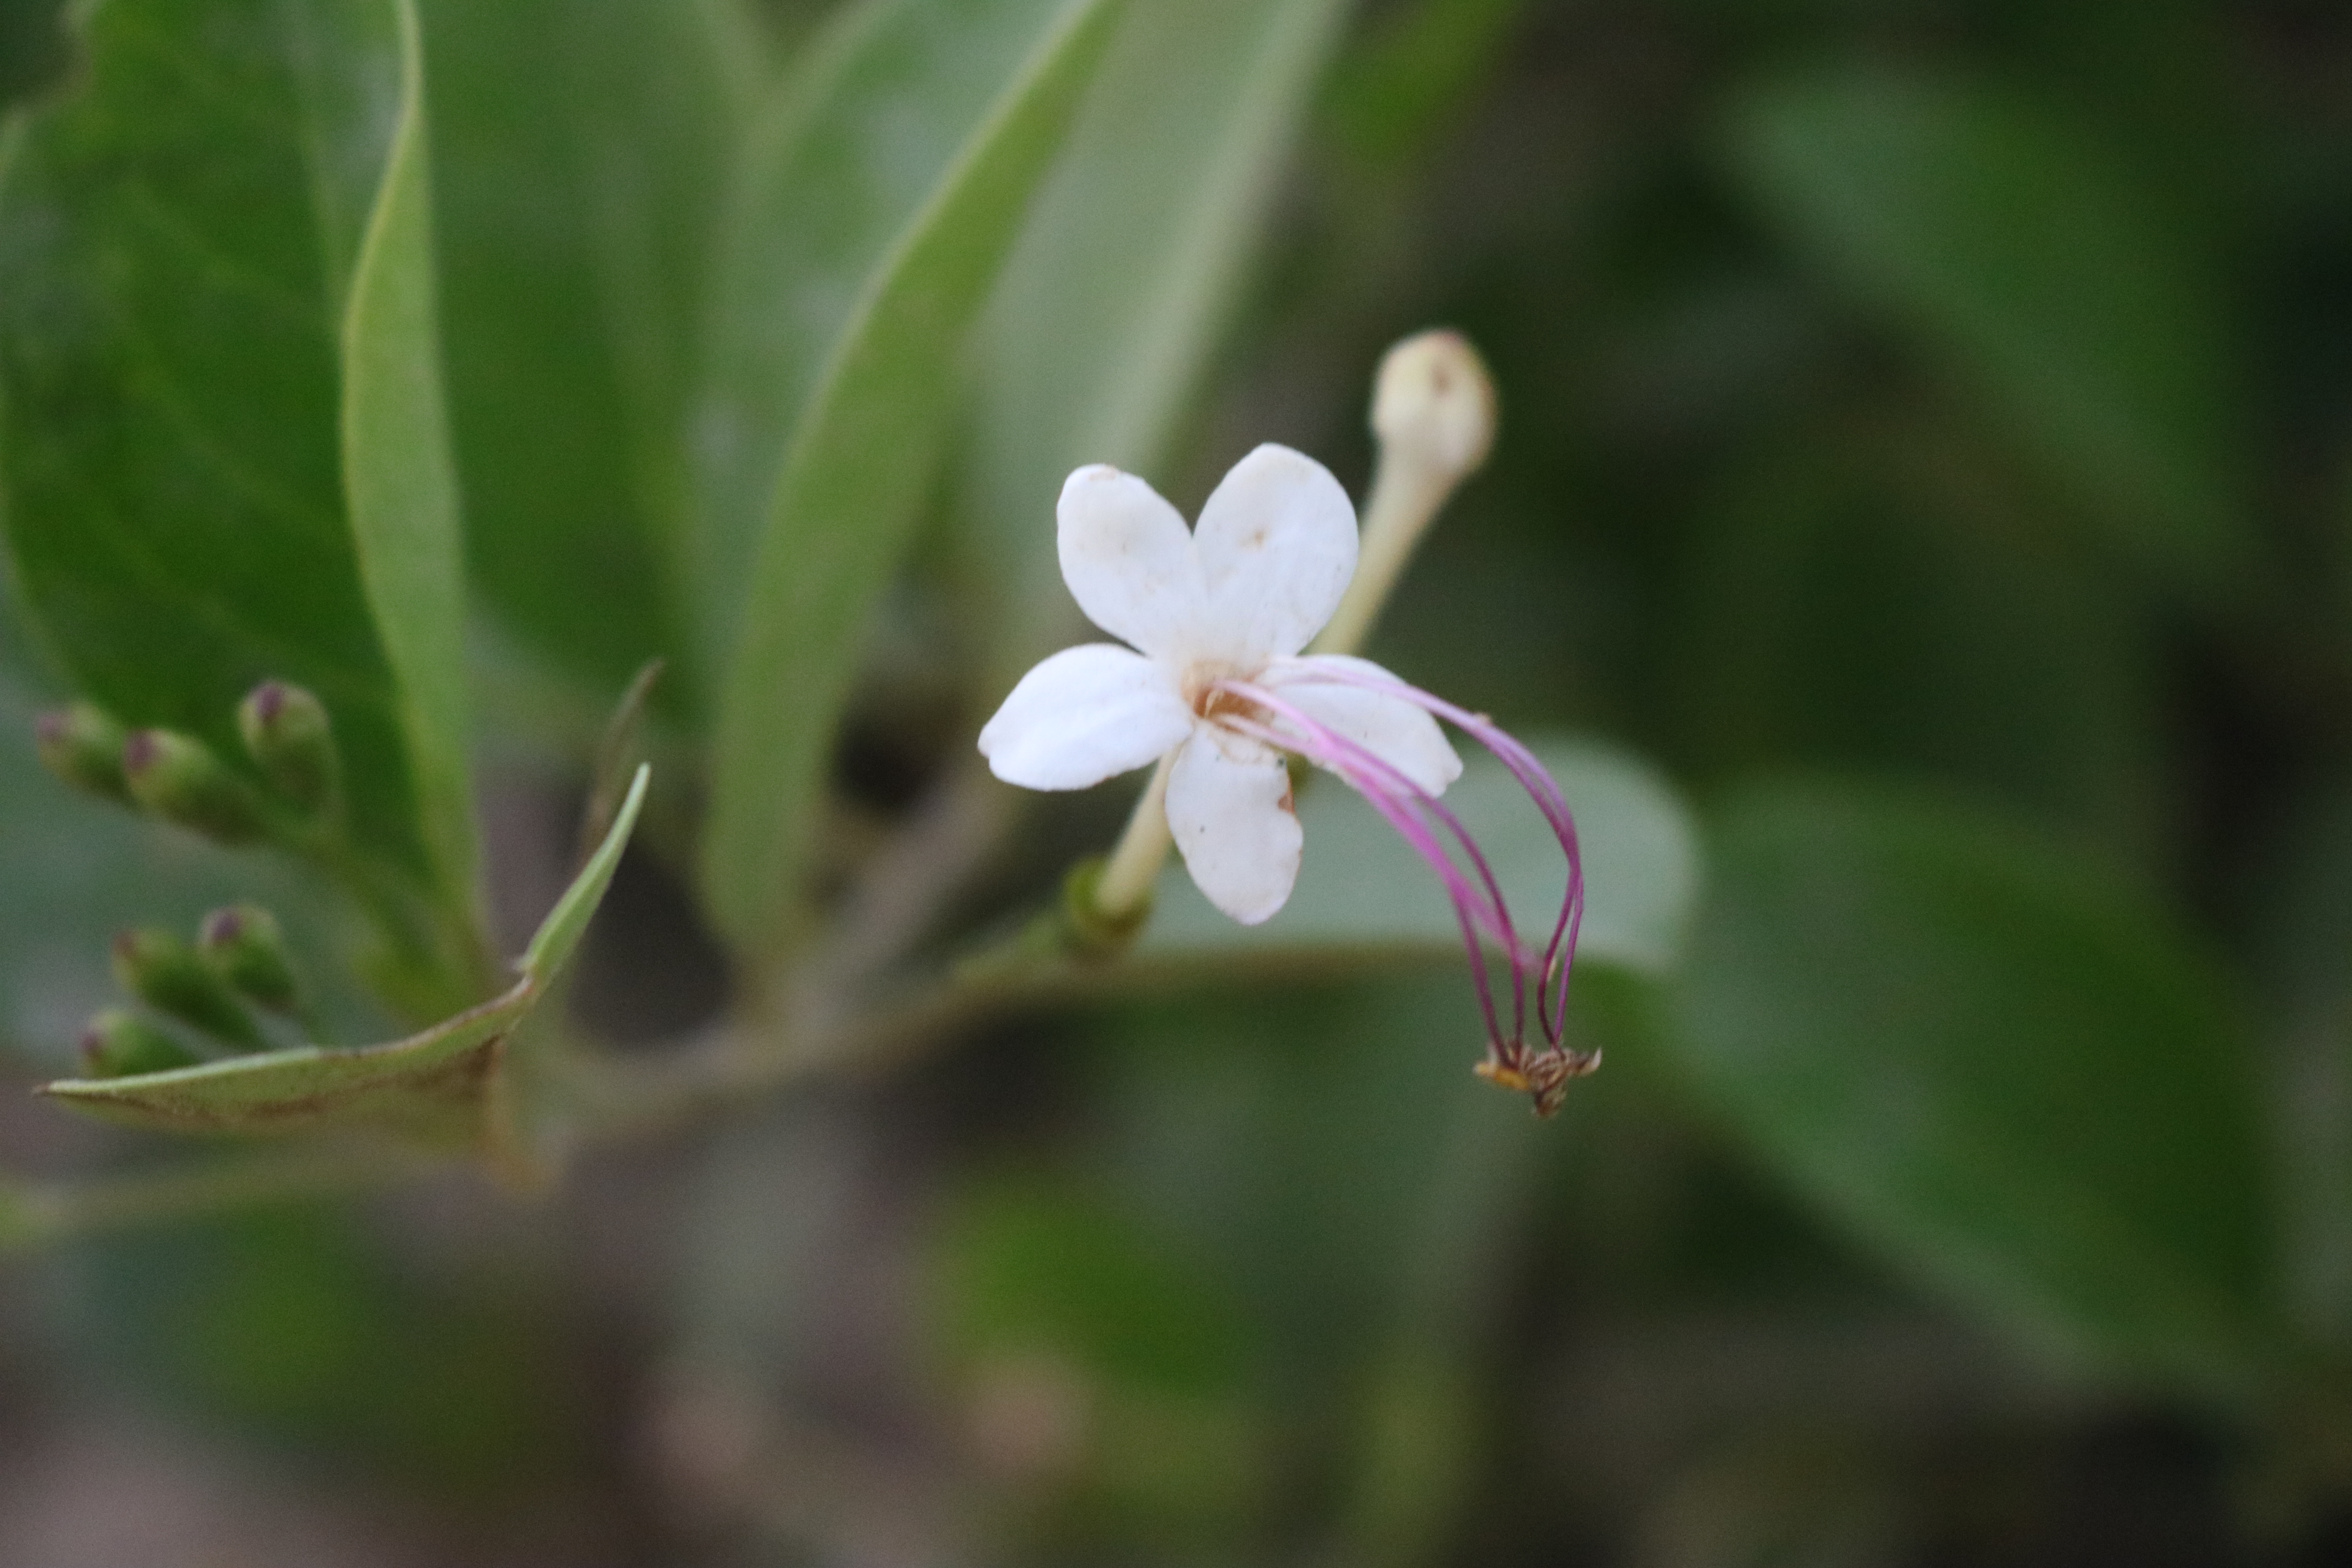
flower, nature, spring, white, green, plant, flowers, garden, pink, bloom, blossom, flora, beauty, beautiful, yellow, petal, summer, floral, macro, petals, leaf, purple, orchid, plants, natural, flowering plant, wildflower, jasmine